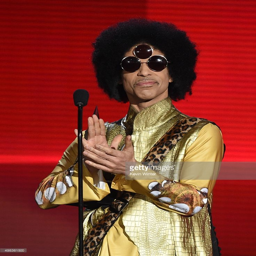
rock artist speaks onstage during awards .